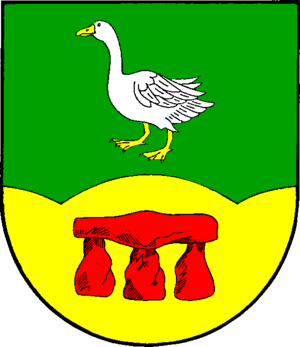
Goosefeld est une municipalité allemande située dans le land du Schleswig-Holstein et dans l'arrondissement de Rendsburg-Eckernförde. En 2015, sa population est de 730 habitants.